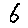
Label: 6